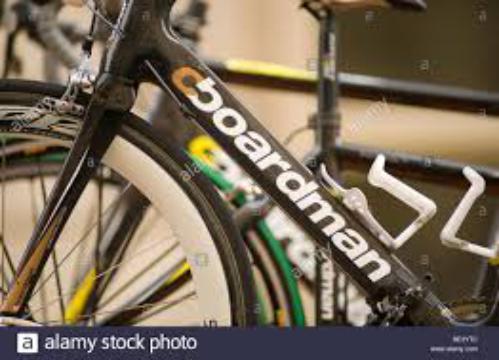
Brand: boardman bikes
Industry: Transportation